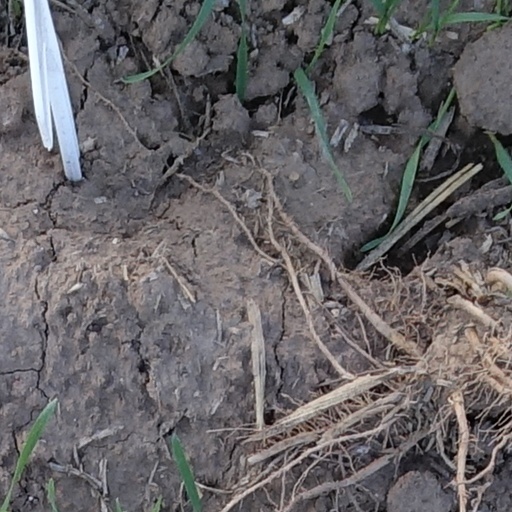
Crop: wheat